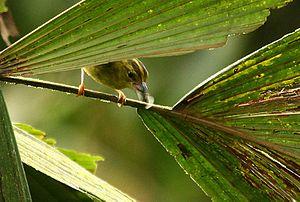
Myiothlypis chlorophrys est une espèce de passereaux, des parulines appartenant à la famille des Parulidae.